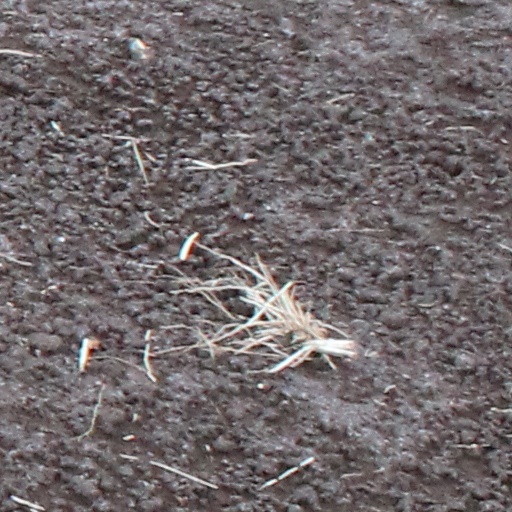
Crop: wheat